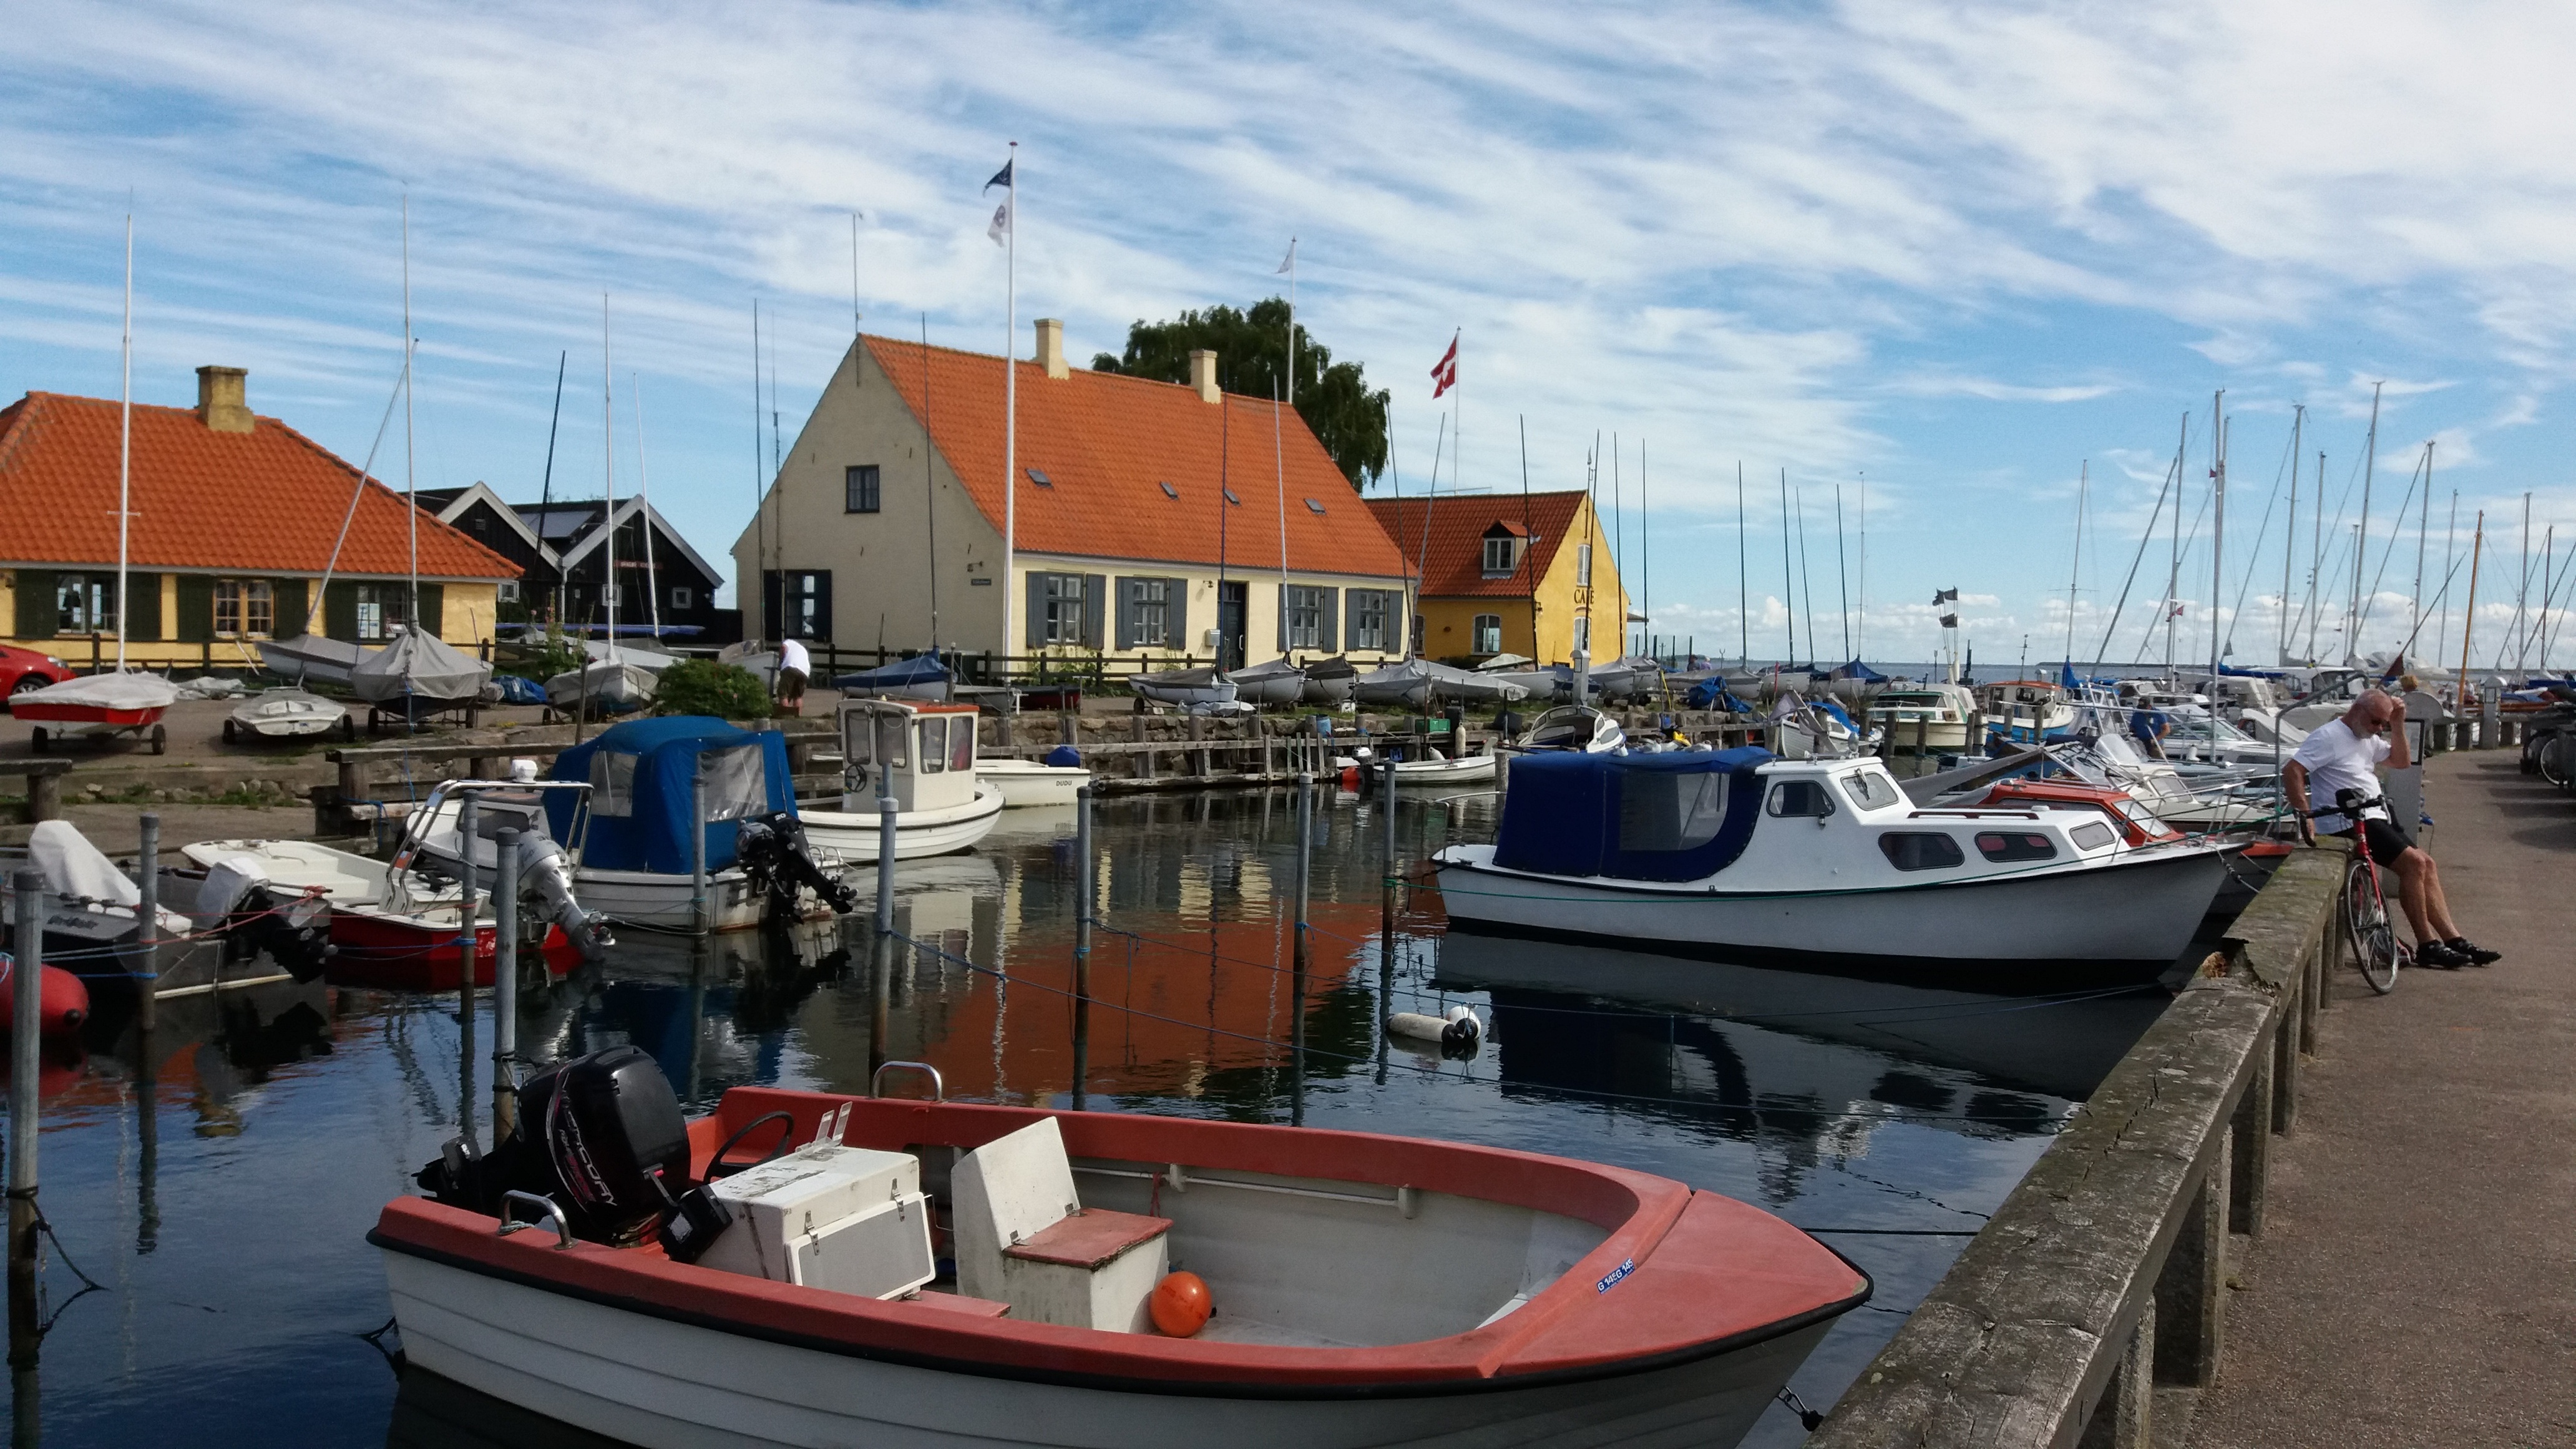
sea, coast, water, dock, boat, vehicle, fishing, harbor, marina, port, waterway, clouds, boating, ships, sail, denmark, channel, watercraft, fishing vessel, drag r